130th Infantry Brigade (United Kingdom)

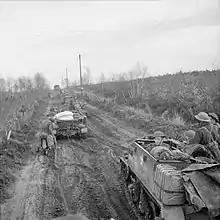
Universal Carriers of 43rd (Wessex) Division negotiate a muddy lane during the advance to Geilenkirchen, 18 November 1944.

In November 43rd (W) Division was shifted east for Operation Clipper to capture the Geilenkirchen salient. 130 Brigade's task was to capture Bauchem on the afternoon of 18 November. The village was first subjected to a massive bombardment to protect the flank of 214 Bde attacking Gilrath and Neiderheide, then 130 Bde was due to pass through Gilrath at 15.30 to begin its own attack. The leading battalion, 5th Dorsets, found the village so congested that its supporting tanks from 13th/18th Hussars could not get through. The CO found a route round the village and the attack went in promptly. The battalion took the village and 182 prisoners for just four casualties. However, progress elsewhere was slow on the second day and 130 Bde's attack was cancelled. Instead, 5th Dorsets with the 13th/18th Hussars tanks were tasked with clearing the woods between Tripsrath and Hatterath to secure 214 Bde's position. The battalion advanced under cover of smoke, but once in the woods it was pinned down at a clearing until nightfall when it completed its objectives. The fighting in the woods next day was vicious: once 5th Dorsets reached the edge of the woods they could see the open country behind, but were forced to dig in under heavy fire. Next day the battalion was relieved by 4th Dorsets, who continued the grim defence of what became known as 'Dorset Wood'. Once Geilenkirchen had been captured, 43rd (W) Division then had to defend the ground in conditions resembling the worst of the Western Front in the First World War. The division was moved to the Maas as a reserve during the German Ardennes Offensive but was not engaged.